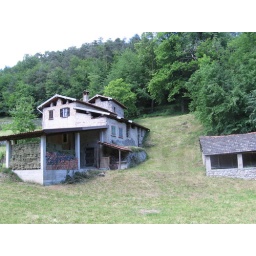
deserted house in the mountains near lake como